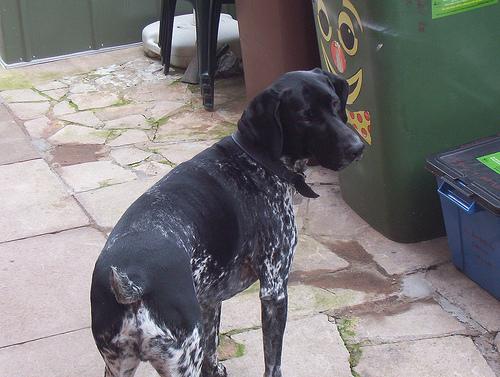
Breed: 211-n000059-German_short_haired_pointer